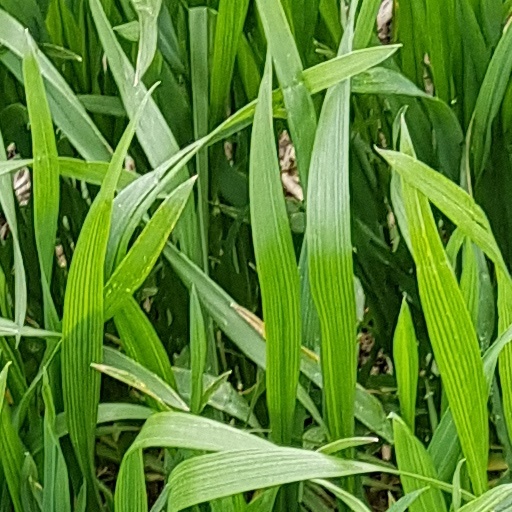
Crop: wheat